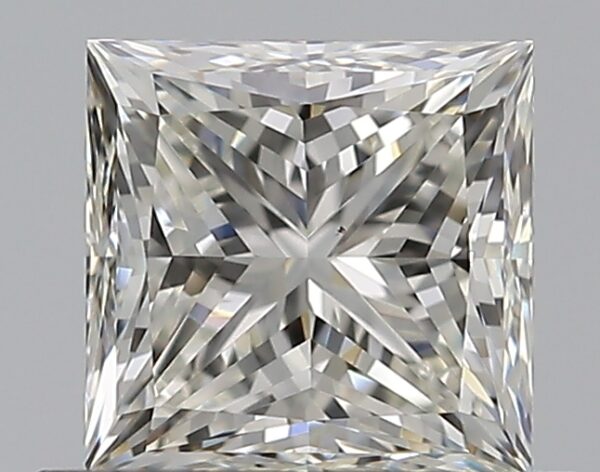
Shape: princess
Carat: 0.71
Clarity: VS1
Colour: I
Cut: VG
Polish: EX
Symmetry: VG
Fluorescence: N
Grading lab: GIA
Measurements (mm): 4.77 x 4.69 x 3.55